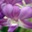
Label: orchid